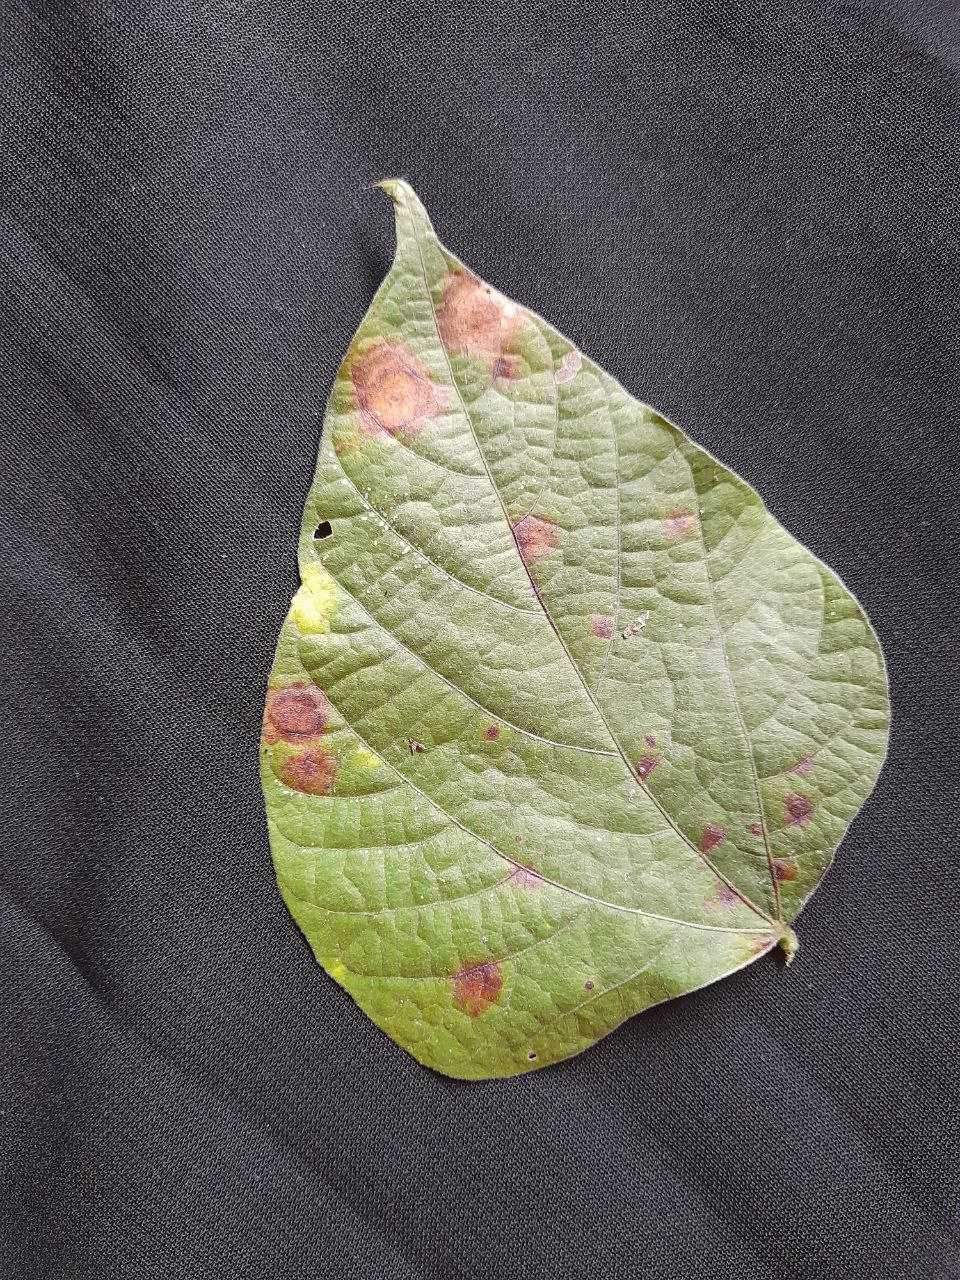
Crop: bean
Leaf condition: Rust